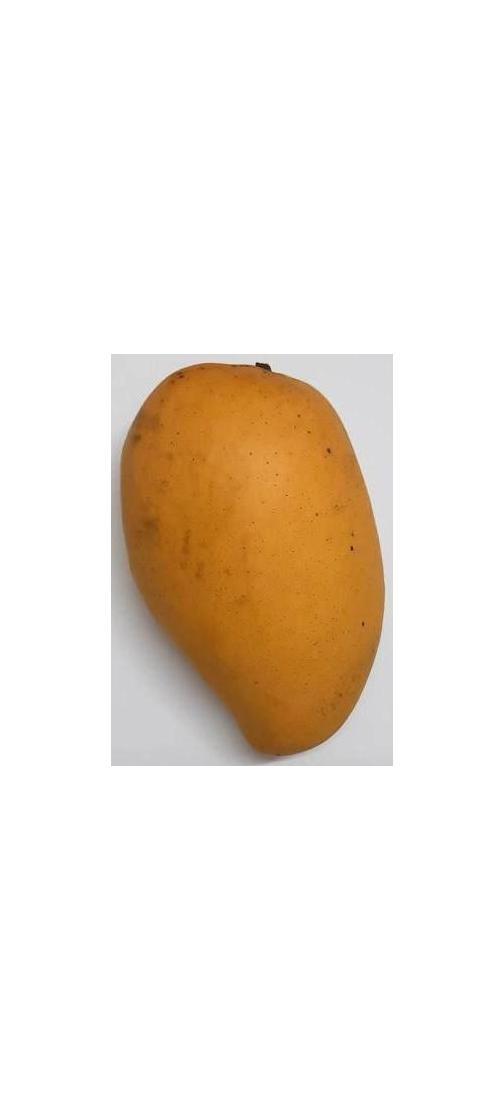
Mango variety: Katimon